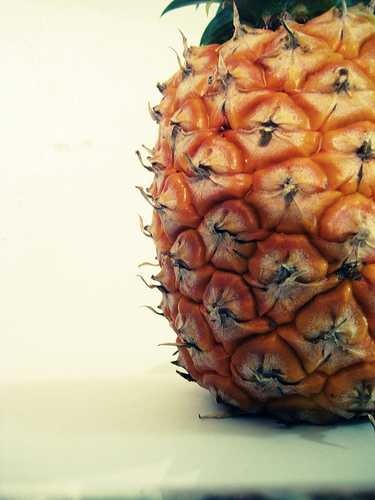
Label: Pineapple